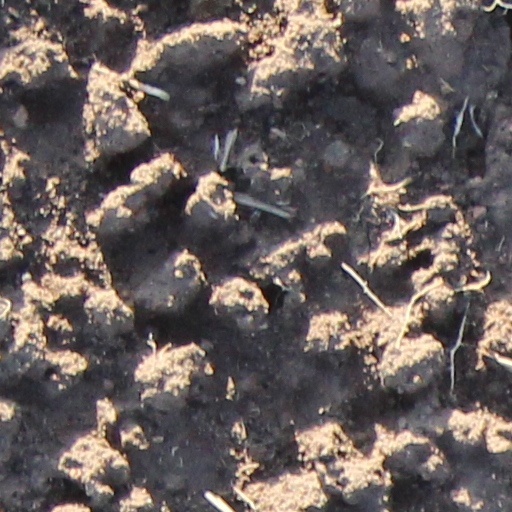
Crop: wheat